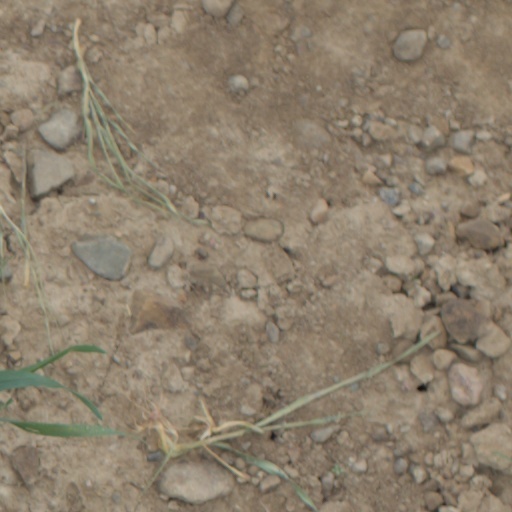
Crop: wheat